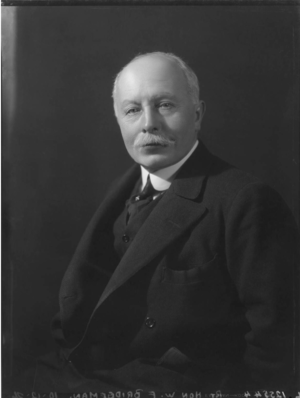
Toutes les formes possibles doivent être trouvables quelque part
William Clive Bridgeman, 1ᵉʳ vicomte Bridgeman, PC, JP, DL est un politicien et pair conservateur britannique. Il est ministre de l'Intérieur entre 1922 et 1924. Il est également connu comme joueur de cricket.